Sarawan

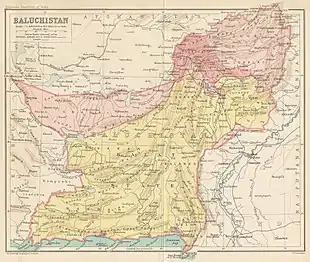
Map of the Baluchistan Agency.

Sarawan (Balochi: سراوان) was a division of the former princely state of Kalat in Baluchistan, Pakistan, with an area . To the north were Quetta, Pishin, Bolan Pass and Sibi District. On the south was the division of Jhalawan. The main mountain ranges are Nagau, Bhaur, Zamuri hills, Bangulzai hills with the peaks of Moro, Dilband and Harboi.